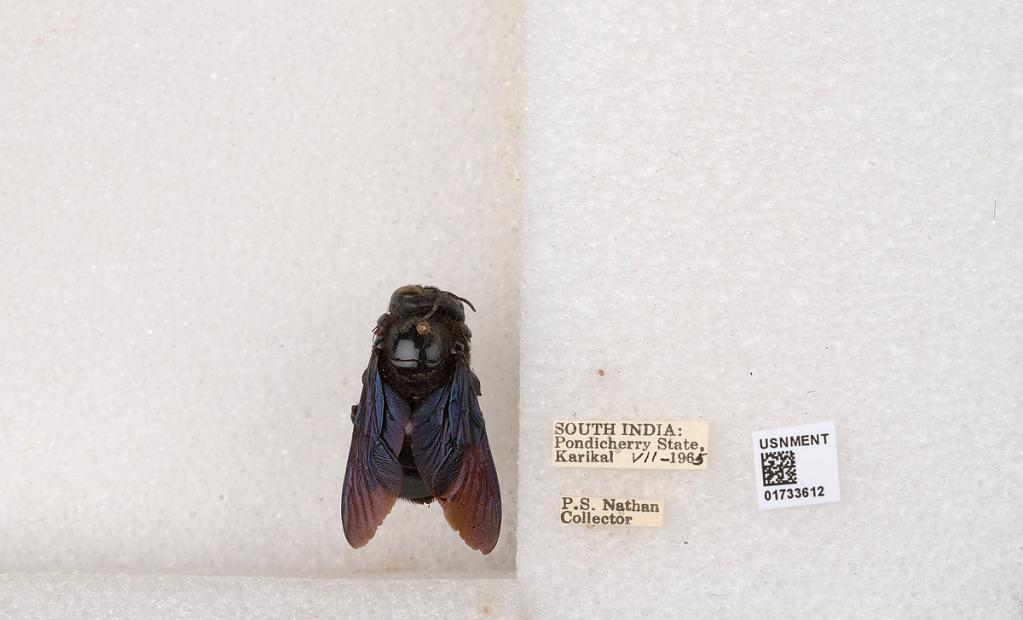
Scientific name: Xylocopa (Ctenoxylocopa) fenestrata (Fabricius)
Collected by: P. Nathan
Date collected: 1965-7-1
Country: India
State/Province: Puducherry
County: Karaikal
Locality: Karikal